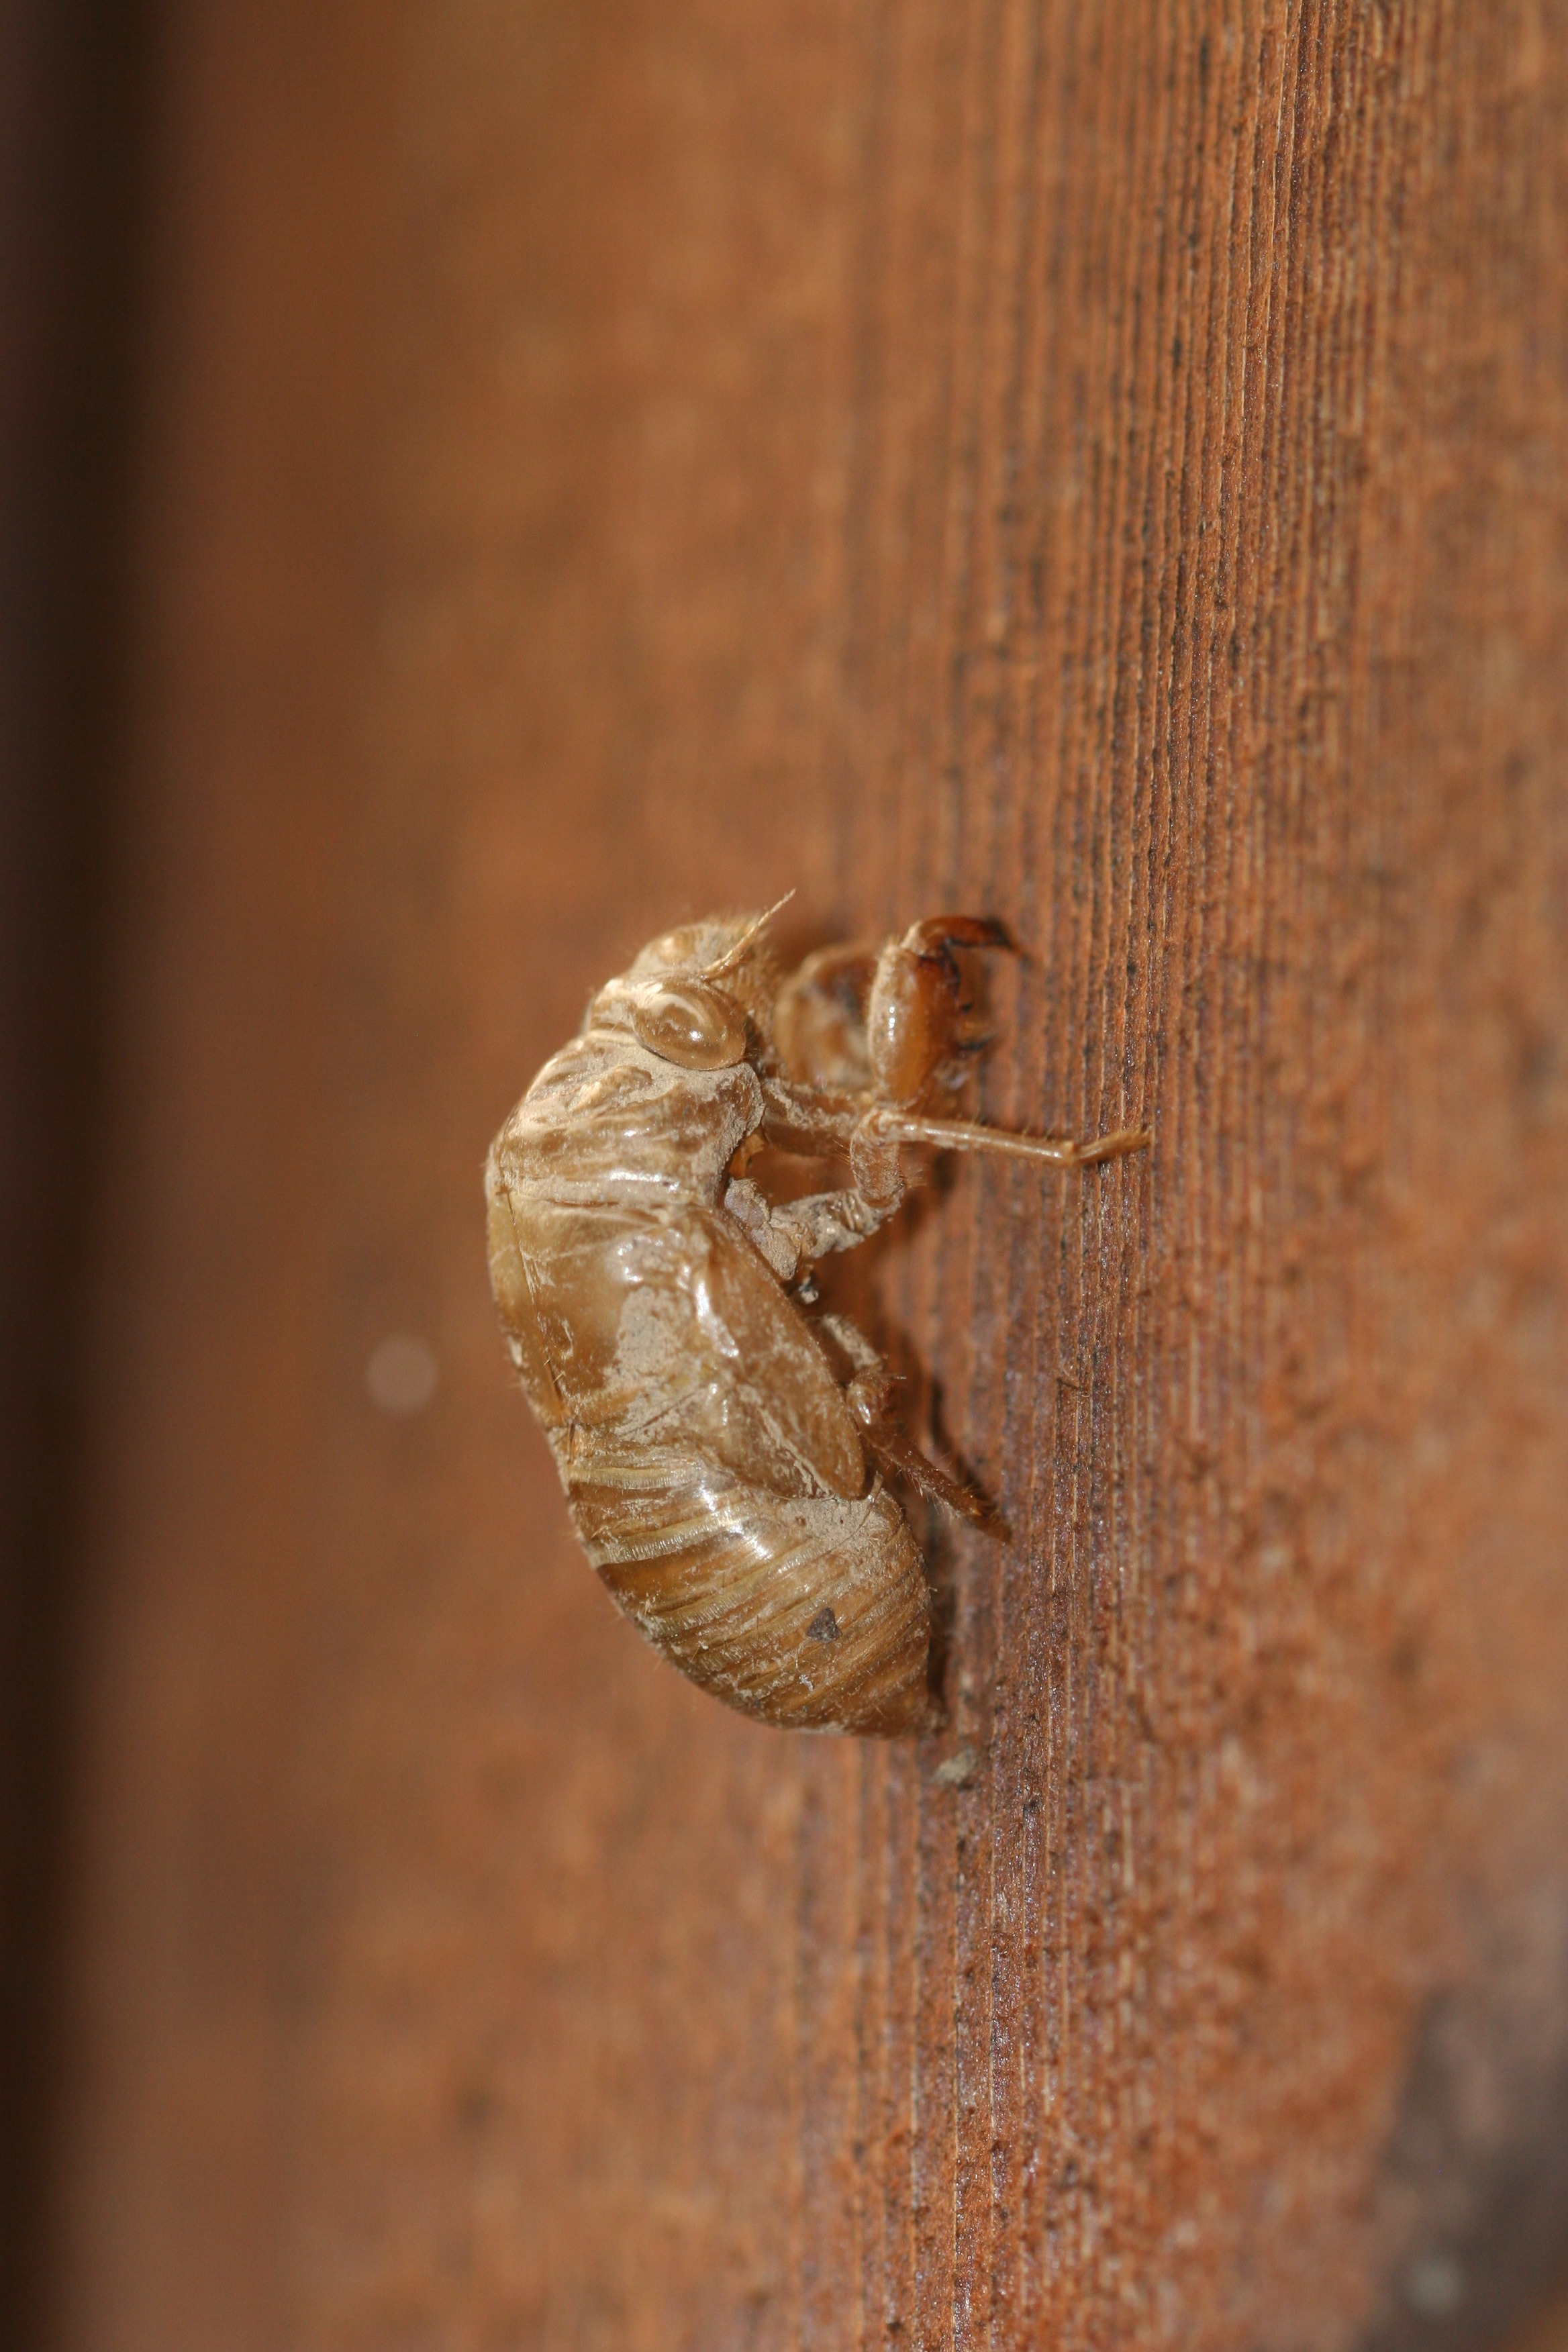
wing, wood, photography, leaf, dry, wildlife, insect, bug, empty, fauna, shell, invertebrate, close up, zoology, skin, skeleton, macro photography, metamorphosis, remove, hollow, cicada, husk, molt, exoskeleton, true bugs